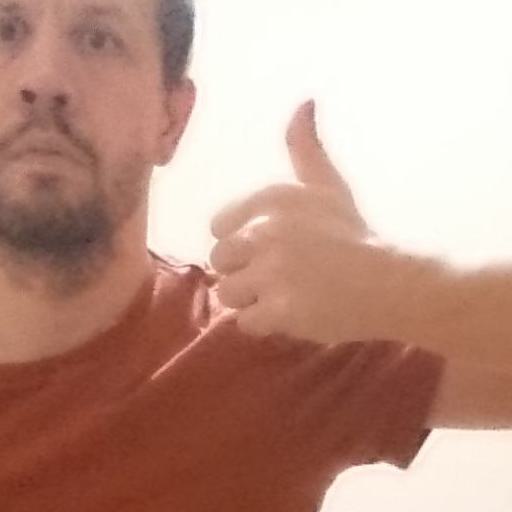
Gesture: like